Public key certificate

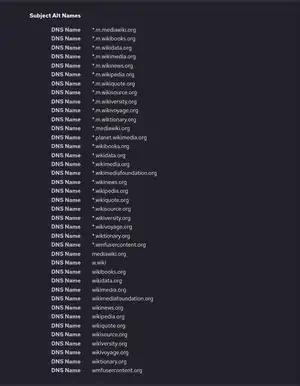
An example of a Subject Alternative Name section for domain names owned by the Wikimedia Foundation

Subject Alternative Name (SAN) certificates are an extension to X.509 that allows various values to be associated with a security certificate using a codice_1 field. These values are called "Subject Alternative Names" (SANs). Names include: